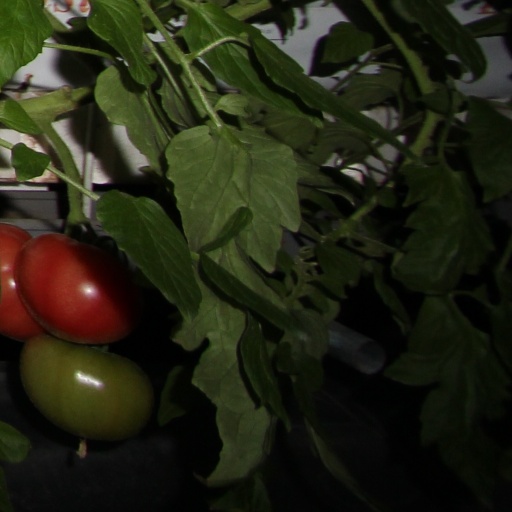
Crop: tomato